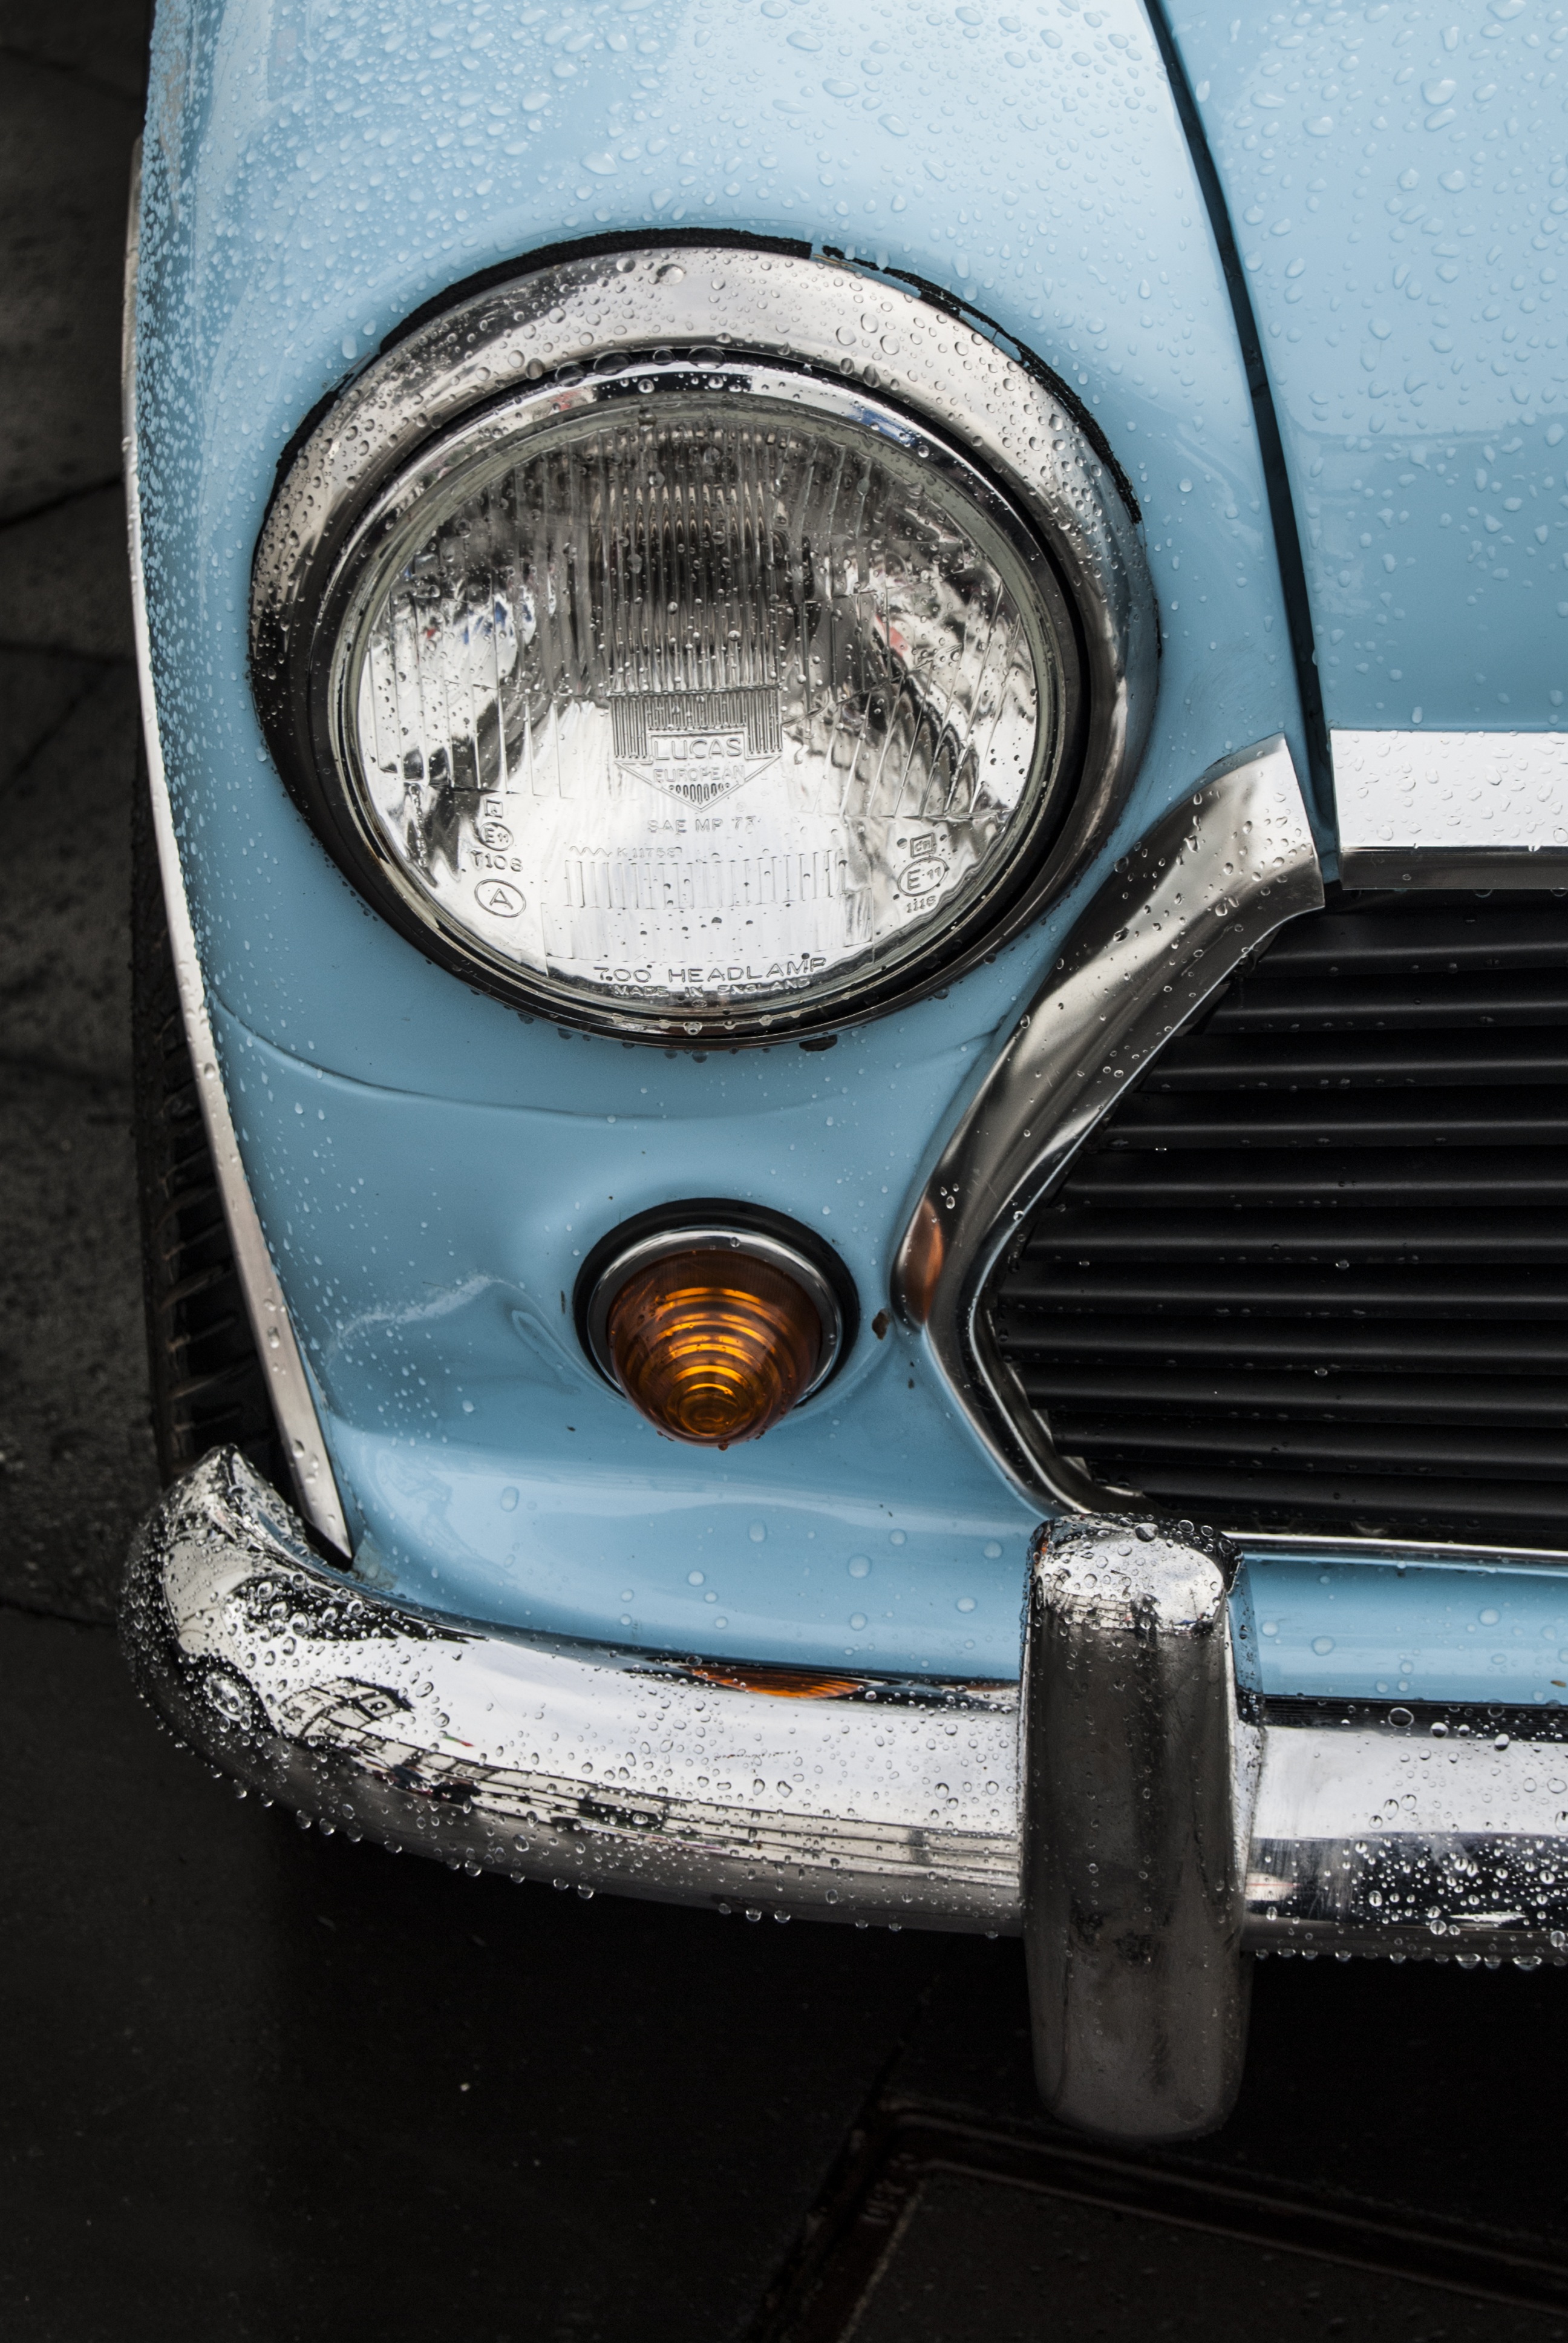
light, lighthouse, car, vintage, antique, wheel, automobile, lantern, vehicle, collection, blue, old car, tire, vintage car, race, mini, classic, motoring, classic cars, old vehicle, land vehicle, automobile make, automotive exterior, automotive design